Transport Corps (Ireland)

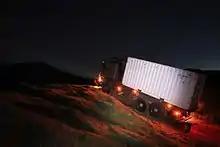
Irish Army Transport Corps logistics lift at night

The Transport Corps (TPT) is a combat service support corps of the Irish Army, a branch of the Defence Forces of Ireland.